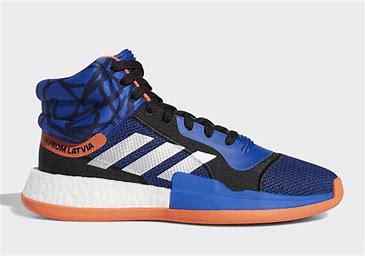
Brand: Adidas
Model: Marquee Boost